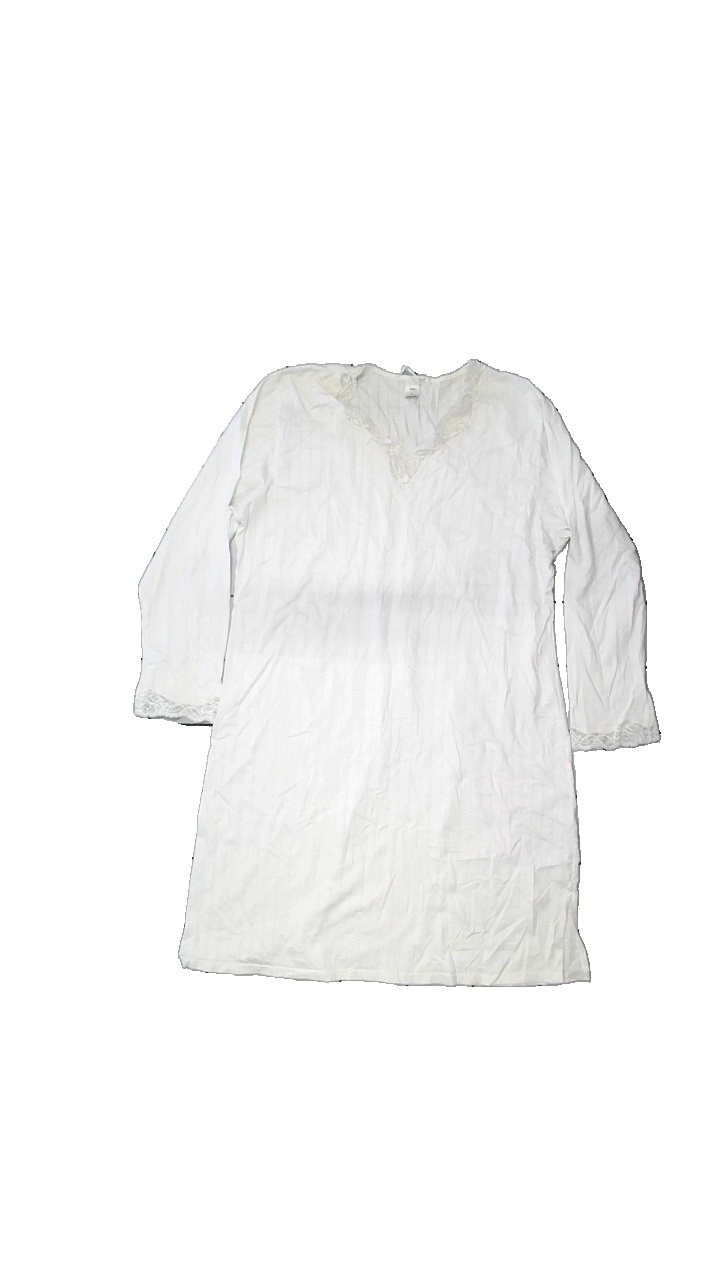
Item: Night Gown (Ladies)
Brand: Calida
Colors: White
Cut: Regular
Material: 100%Cotton
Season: All
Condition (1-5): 4
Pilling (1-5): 4
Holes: Major
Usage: Reuse
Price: <50